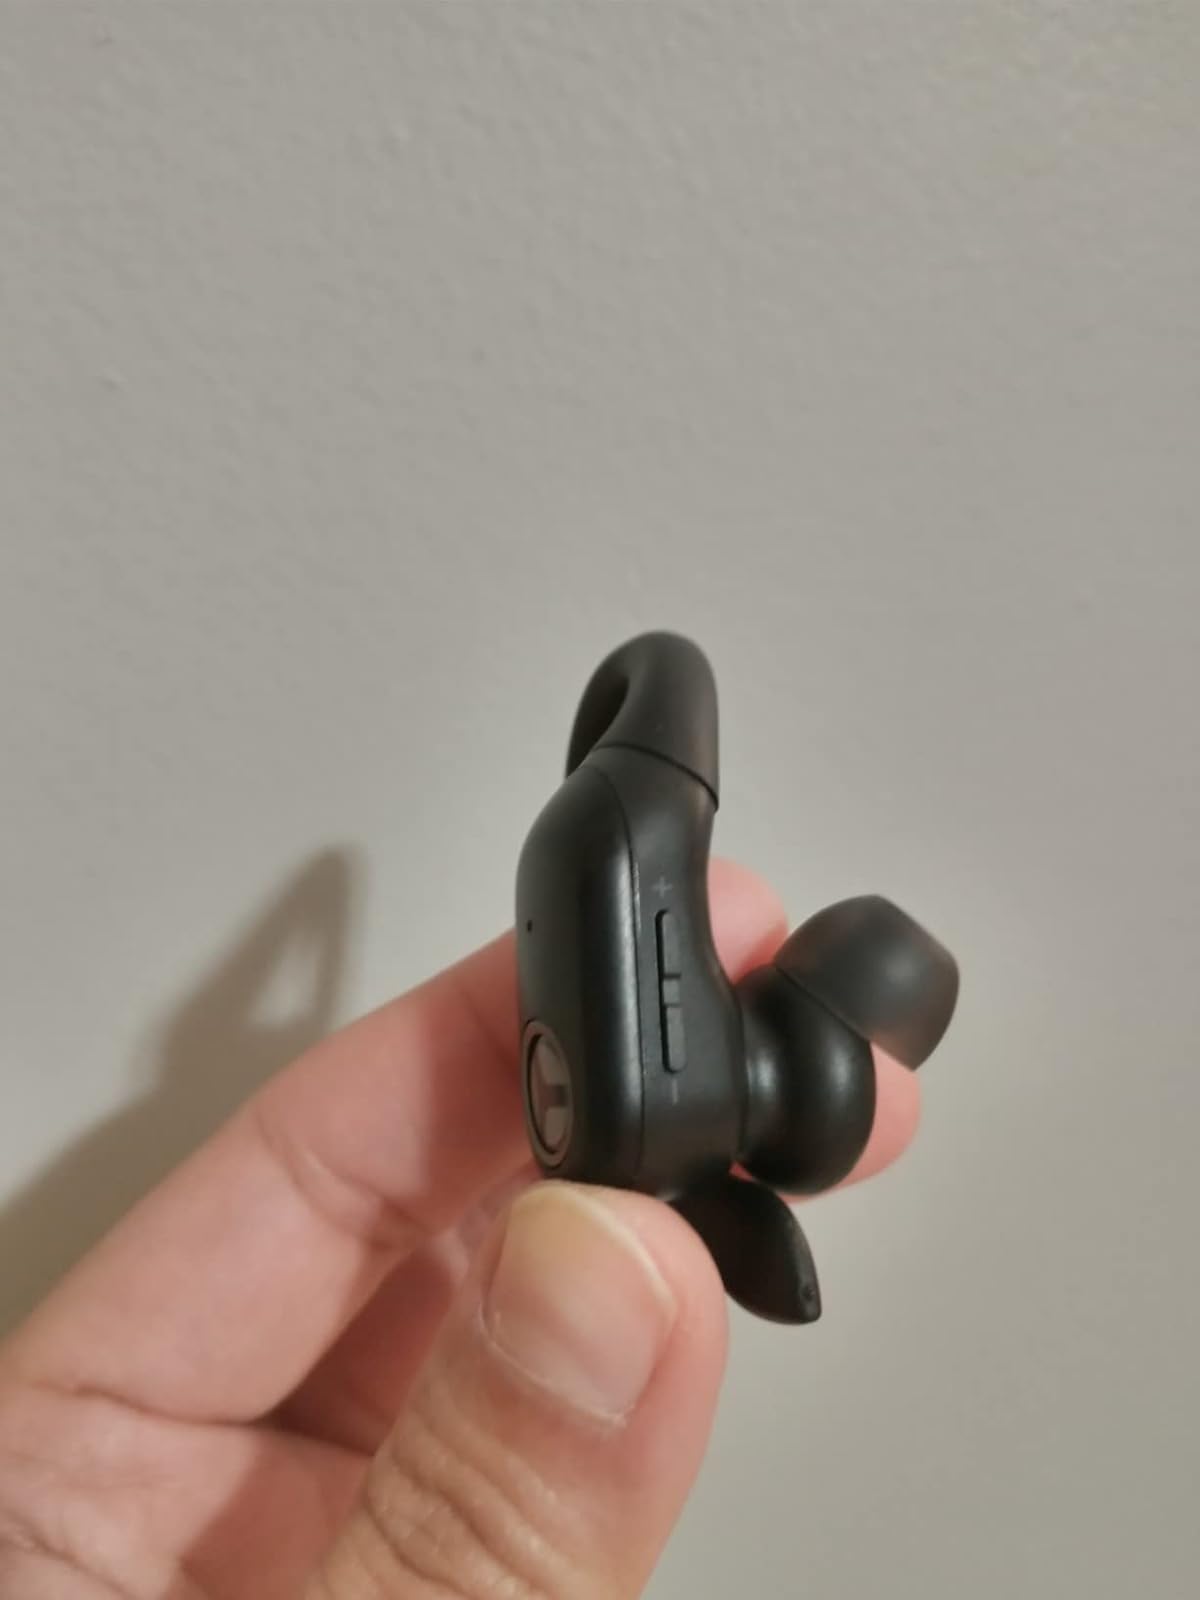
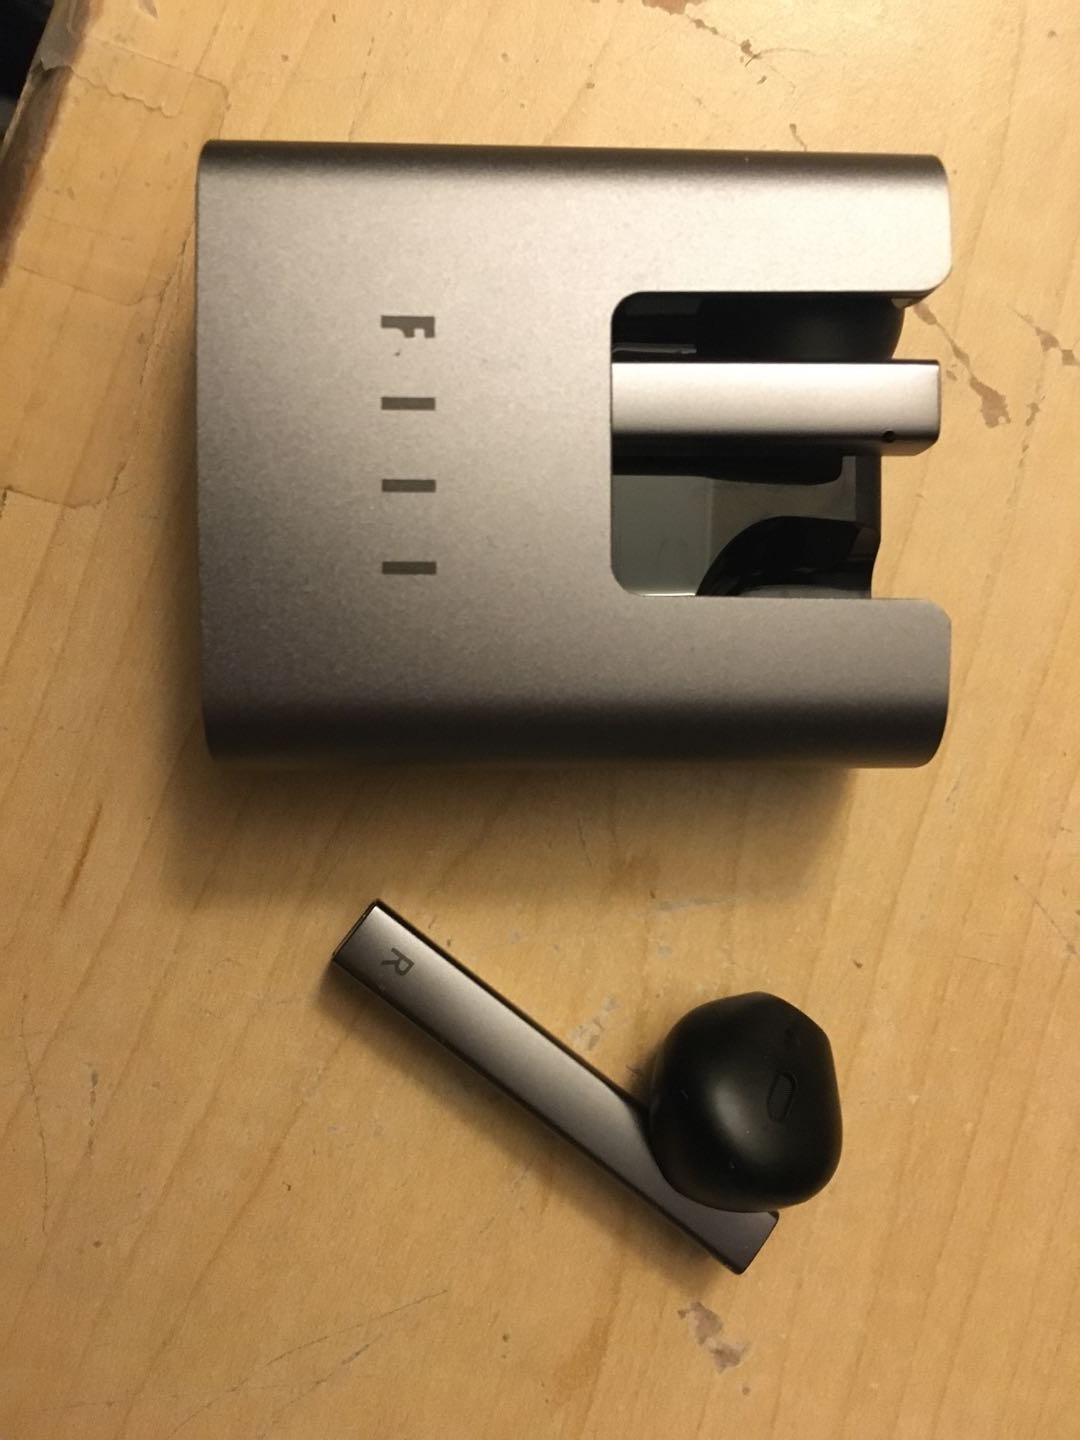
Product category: earbuds
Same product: no